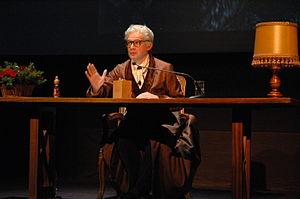
Sacha Guitry incarné par Denis Podalydès à la Cinémathèque française pour une Causerie sur l'éducation et sur la femme
Denis Podalydès, né le 22 avril 1963 à Versailles, est un acteur, metteur en scène, scénariste et écrivain français, et sociétaire de la Comédie-Française.
Alexandre Guitry, dit Sacha Guitry, est un dramaturge, acteur, metteur en scène, réalisateur et scénariste français, né le 21 février 1885 à Saint-Pétersbourg et mort le 24 juillet 1957 à Paris.